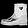
Label: Ankle boot